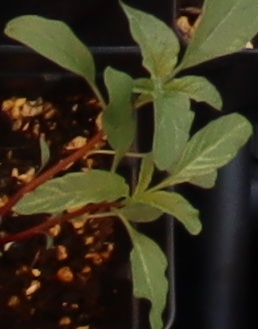
Label: Waterhemp